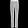
Label: Trouser